Culture of ancient Rome

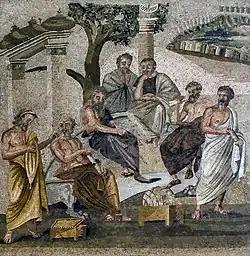
Plato's Academy mosaic from Pompeii

In the Campus, the youth assembled to play, exercise, and indulge in appropriate sports, which included jumping, wrestling, boxing and racing. Riding, throwing, and swimming were also preferred physical activities. In the countryside, pastimes also included fishing and hunting. Females did not participate in these activities. Ball playing was a popular sport and ancient Romans had several ball games, which included handball ("expulsim ludere"), field hockey, catch, and some form of football.